John Greenleaf Whittier

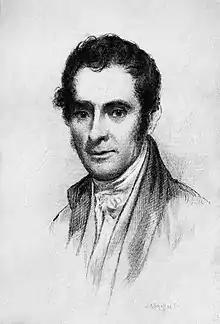
Whittier at age 29

Nathaniel Hawthorne dismissed Whittier's "Literary Recreations and Miscellanies" (1854): "Whittier's book is poor stuff! I like the man, but have no high opinion either of his poetry or his prose." Editor George Ripley, however, found Whittier's poetry refreshing and said it had a "stately movement of versification, grandeur of imagery, a vein of tender and solemn pathos, cheerful trust" and a "pure and ennobling character". Boston critic Edwin Percy Whipple noted Whittier's moral and ethical tone mingled with sincere emotion. He wrote, "In reading this last volume, I feel as if my soul had taken a bath in holy water." Later scholars and critics questioned the depth of Whittier's poetry. One was Karl Keller, who noted, "Whittier has been a writer to love, not to belabor."